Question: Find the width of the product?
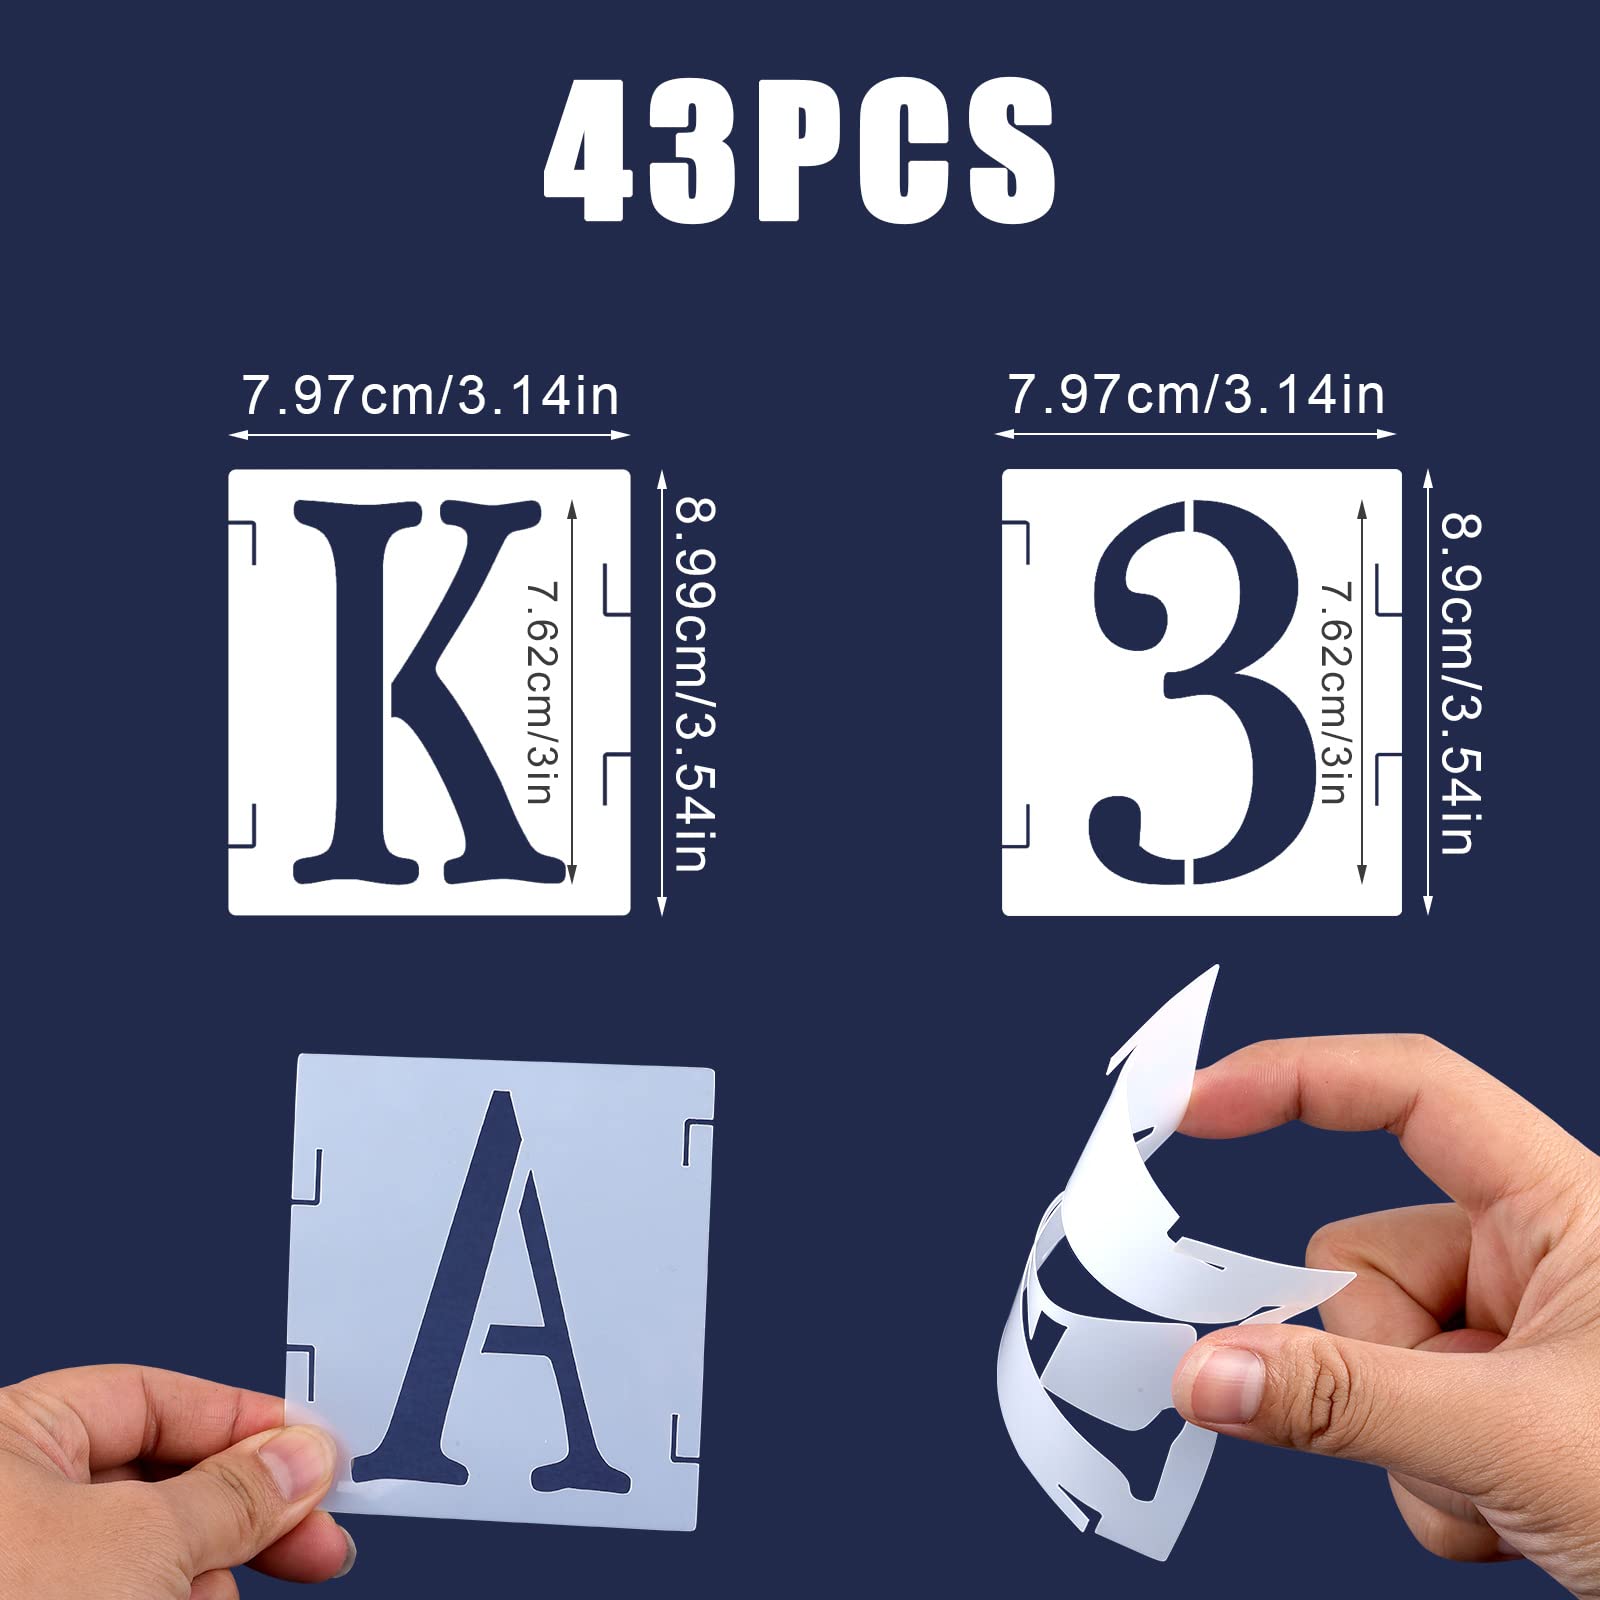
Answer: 7.97 centimetre